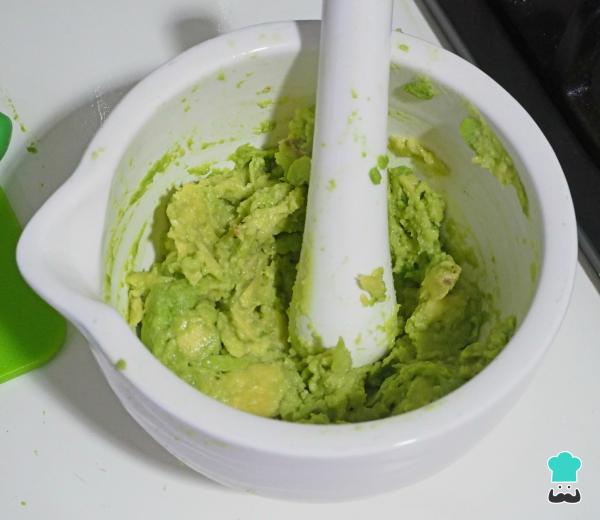
Pelamos los aguacates y los machacamos en un mortero. No queremos un puré, queremos que queden algunos trozos, para ayudar con la consistencia del guacamole con frutas.Truco: (es importante que estén bien maduros)